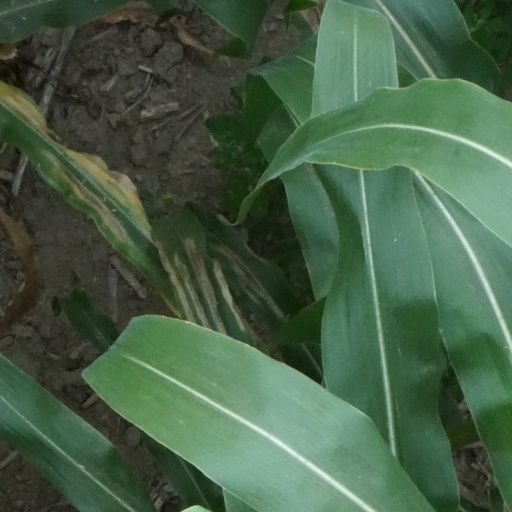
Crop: maize; corn